Siemens-Schuckert Orenstein & Koppel

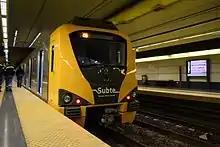
The 300 Series were among the cars used to replace the Siemens O&K stock.

Numerous efforts to refurbish the ageing Siemens-Schuckert Orenstein & Koppel cars have been proposed over the years, the last of which occurred after 2007 and considered refurbishing 86 cars along with the 64 CAF-GEE cars from Line E. This plan was scrapped, but then revived in 2013 after the retirement of the Brugeoise cars from Line A created a shortage of rolling stock on the line while new trains arrived. The Argentine Emepa Group and Alstom refurbished 10 cars for Line A, and then a further 40 cars were ordered for the network, making a total of 50 of these cars available. These have completely new interiors, a modernised exterior as well as an overhaul of its mechanical components.